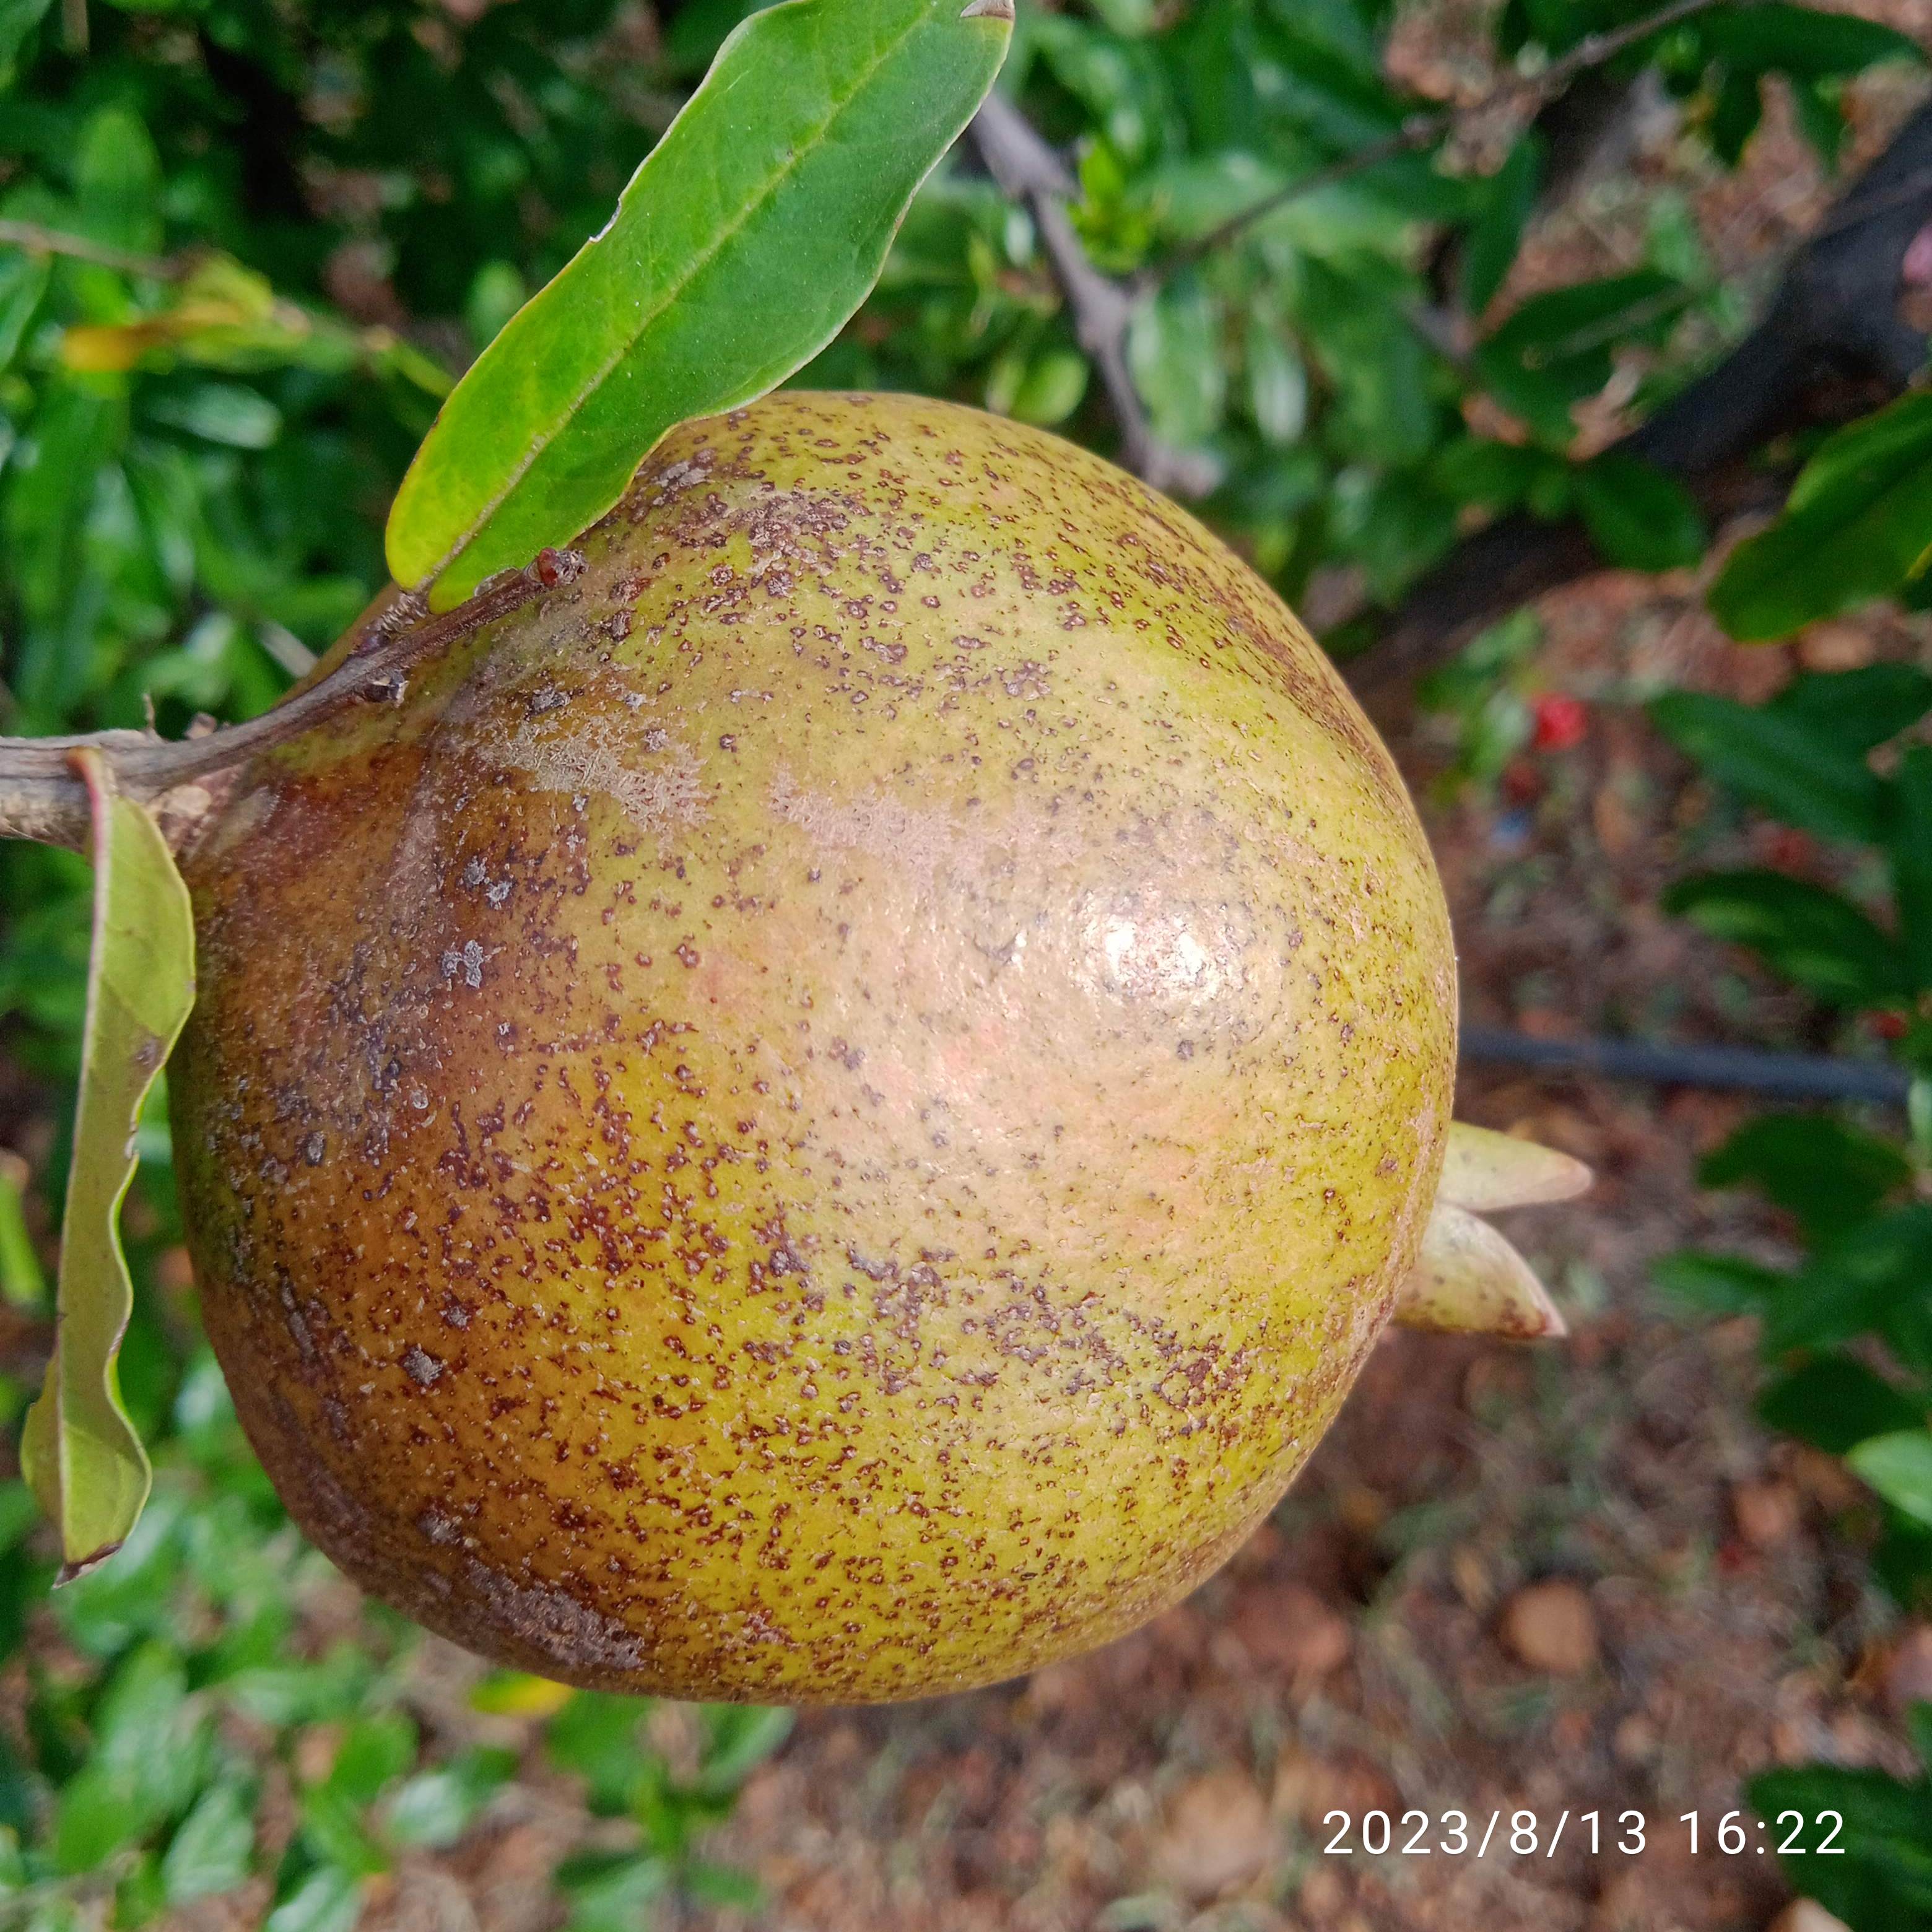
Label: Cercospora